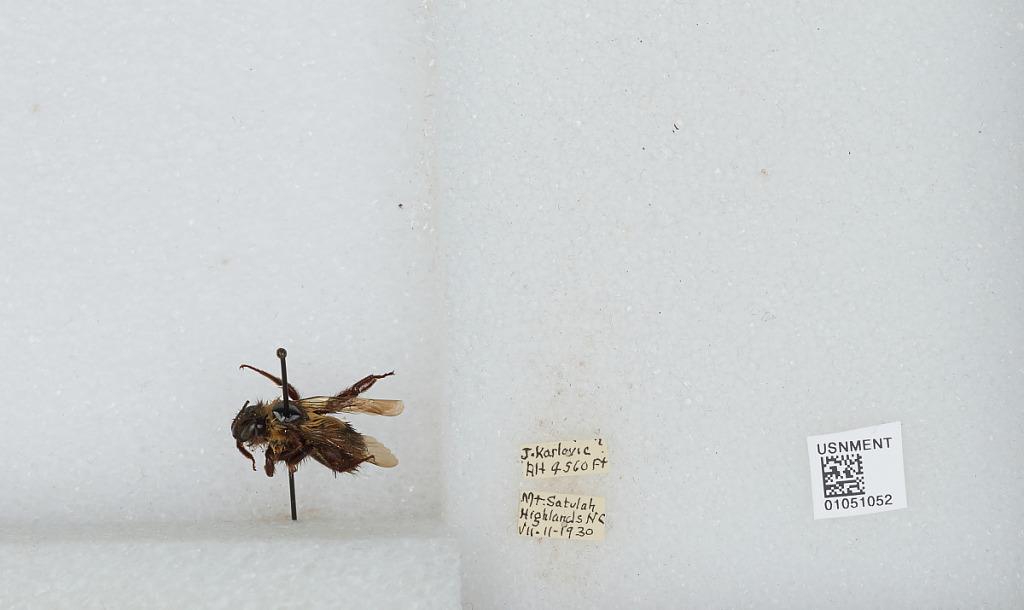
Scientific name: Bombus sp.
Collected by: J. Karloric
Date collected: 1930-7-11
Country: United States
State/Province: North Carolina
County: Macon
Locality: Highlands, Satulah Mountain
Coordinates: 35.0364, -83.1922